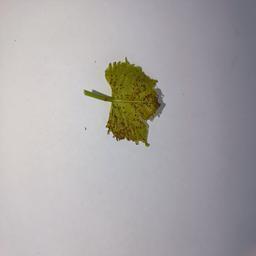
Label: Bacterial Leaf Spot